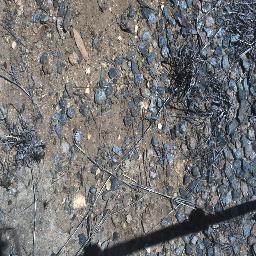
Label: negative